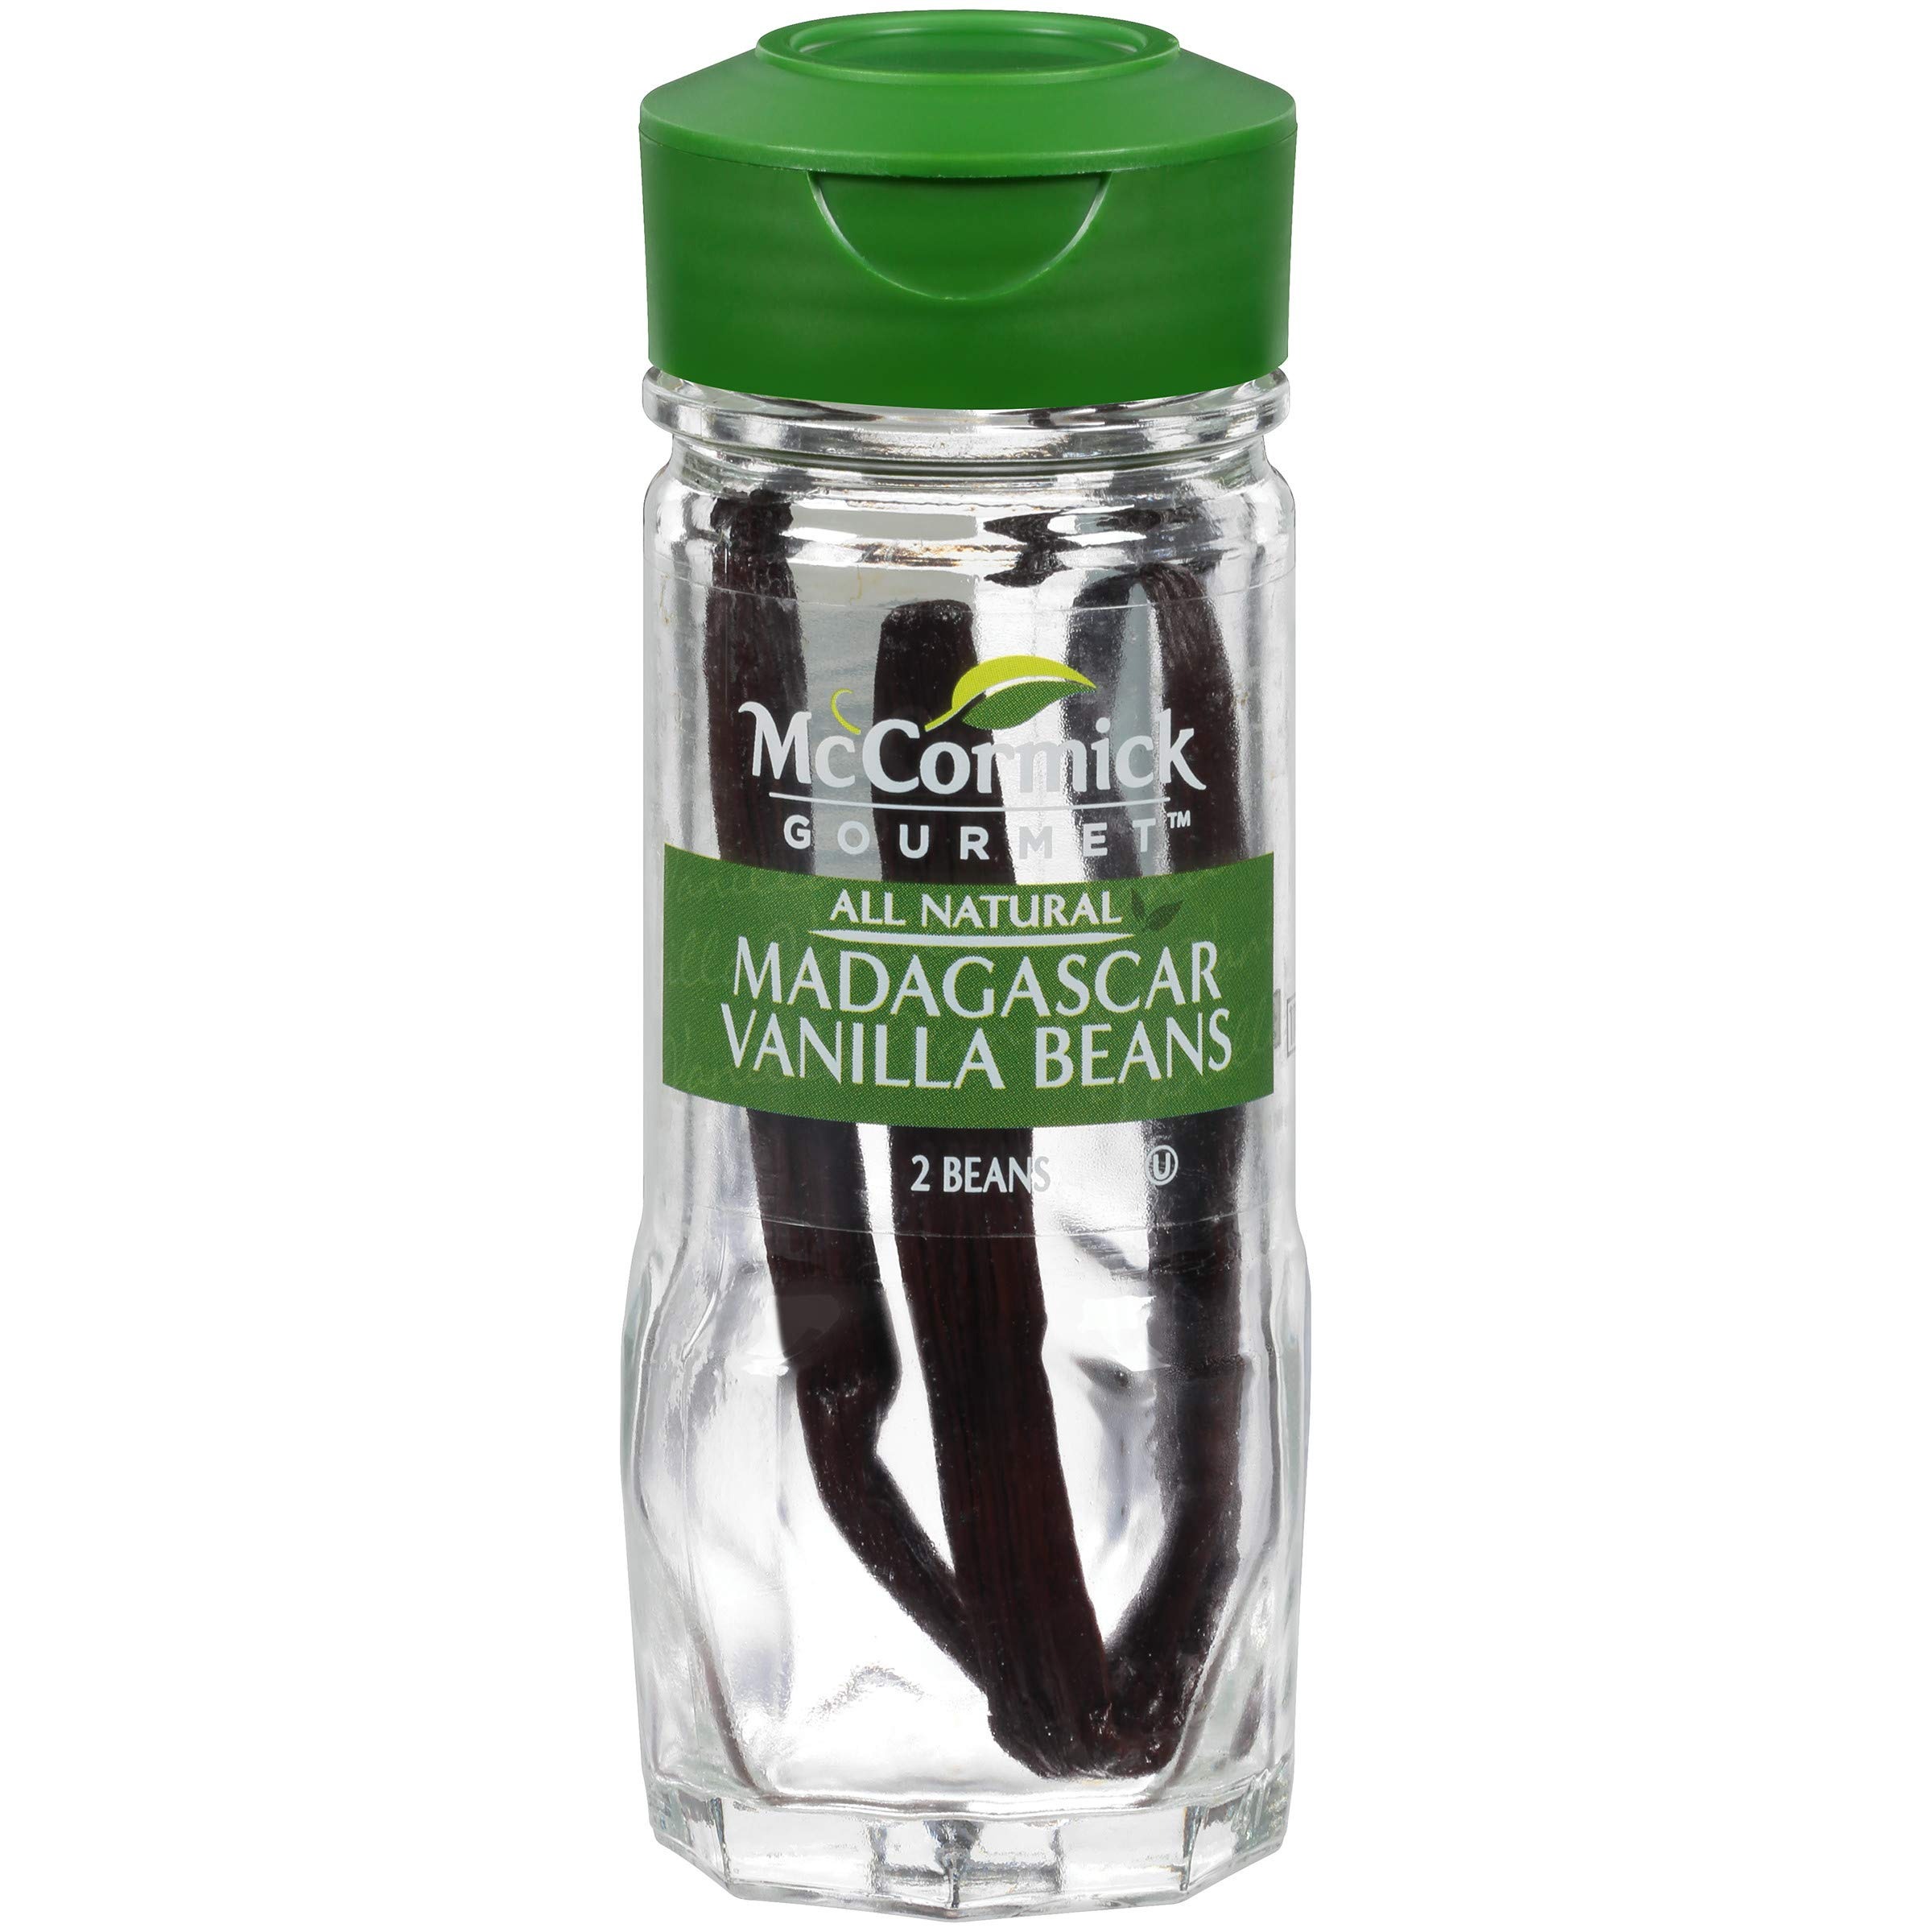
Item Name: McCormick Gourmet All Natural Madagascar Vanilla Beans, 2 count
Bullet Point 1: Vanilla bean brings the pure flavor of authentic vanilla to your recipes
Bullet Point 2: Sourced directly from Madagascar for superior quality
Bullet Point 3: Split the vanilla bean and scrape seeds into ice cream, cakes and custards
Bullet Point 4: Infuses sweet, subtle flavor and signature speckles into desserts and dishes
Bullet Point 5: Vanilla beans are grown from orchid flowers
Value: 4.94
Unit: Ounce

Price: 19.84